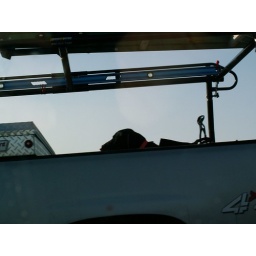
I caught sight of this dog in the back of a pickup truck we passed on the freeway.